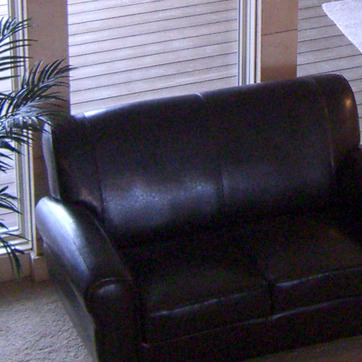
Material: leather